House of Hohenzollern

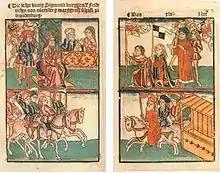
Frederick VI became Margrave of Brandenburg in 1415.

After John III/I's death on 11 June 1420, the margraviates of Brandenburg-Ansbach and Brandenburg-Kulmbach were briefly reunited under Frederick VI/I/I. He ruled the Margraviate of Brandenburg-Ansbach after 1398. From 1420, he became Margrave of Brandenburg-Kulmbach. From 1411 Frederick VI became governor of Brandenburg and later Elector and Margrave of Brandenburg as Frederick I. Upon his death on 21 September 1440, his territories were divided among his sons: